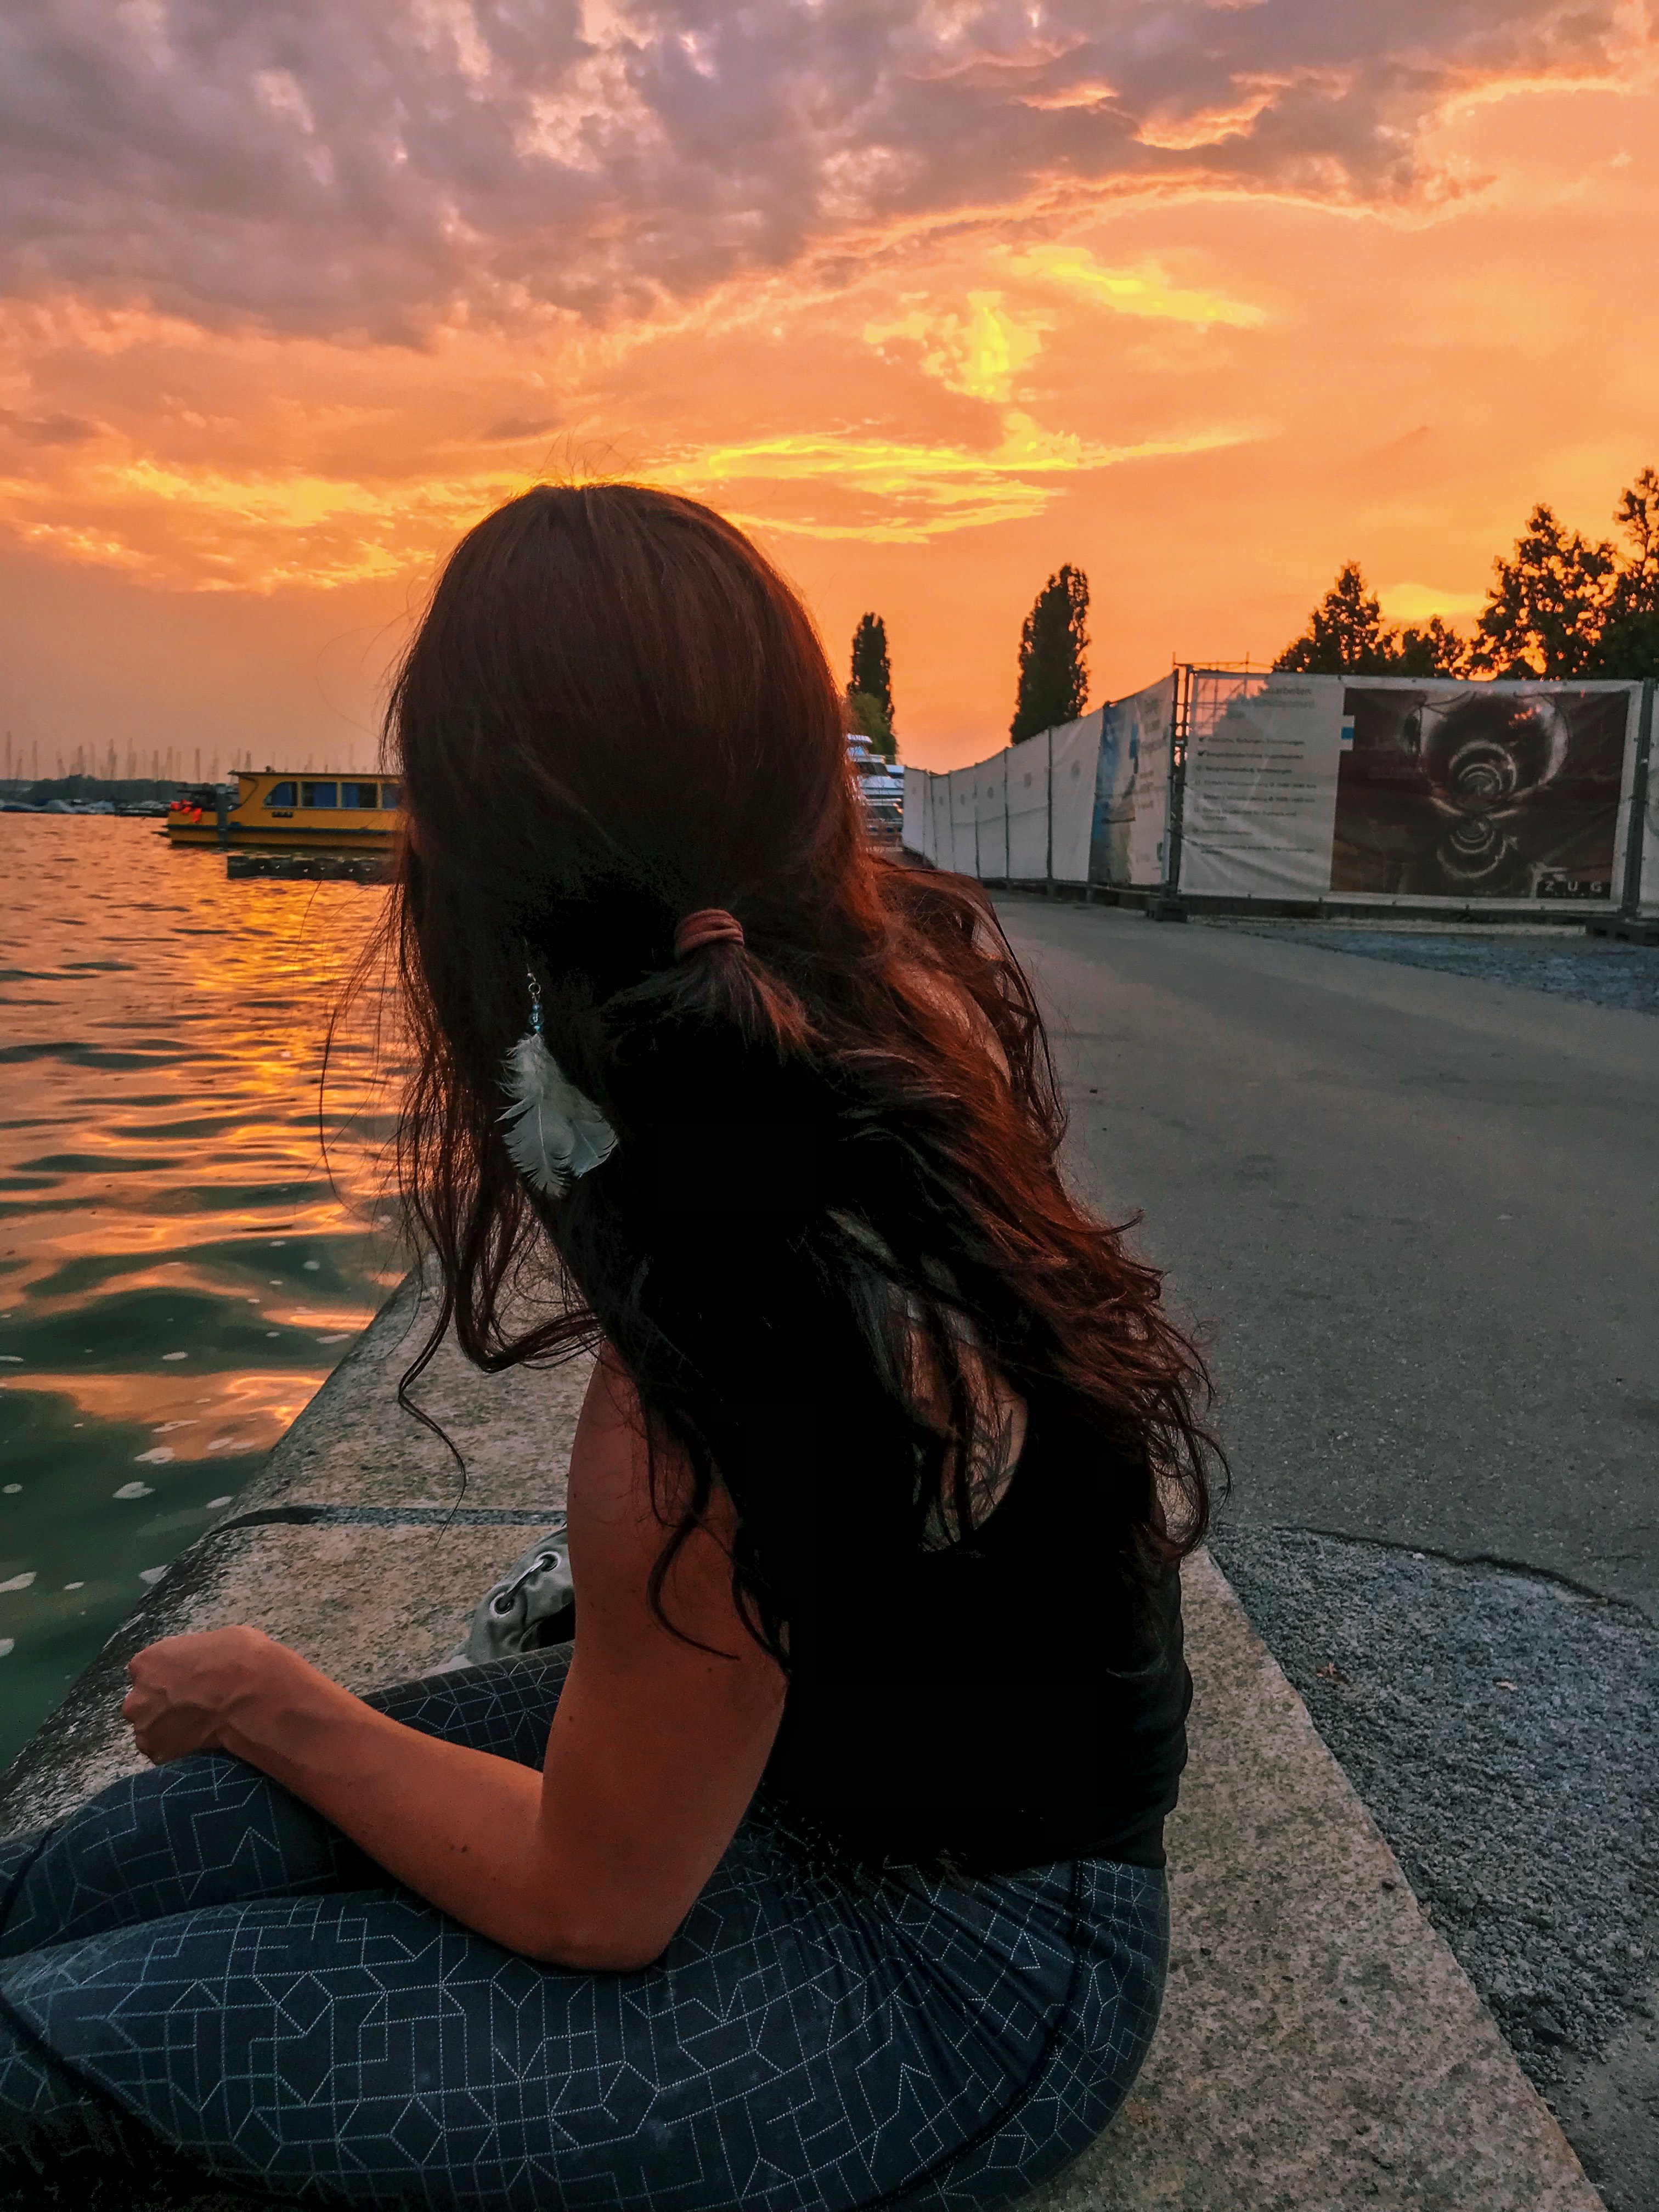
sky, beauty, sitting, sunset, long hair, water, evening, sea, love, summer, photography, sunlight, dusk, horizon, happy, romance, vacation, backlighting, ocean, flash photography, tourism